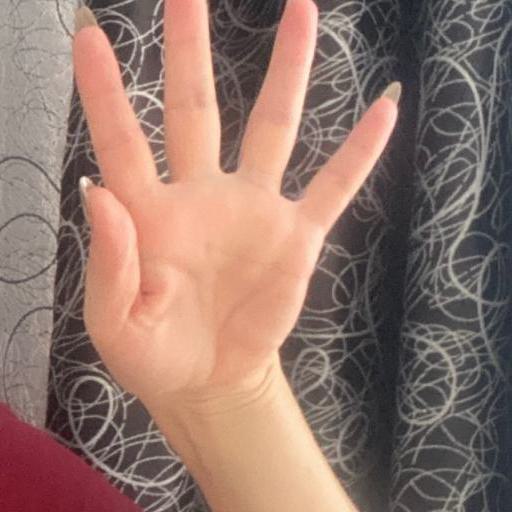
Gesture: four